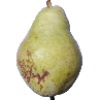
Label: Pear Williams 1